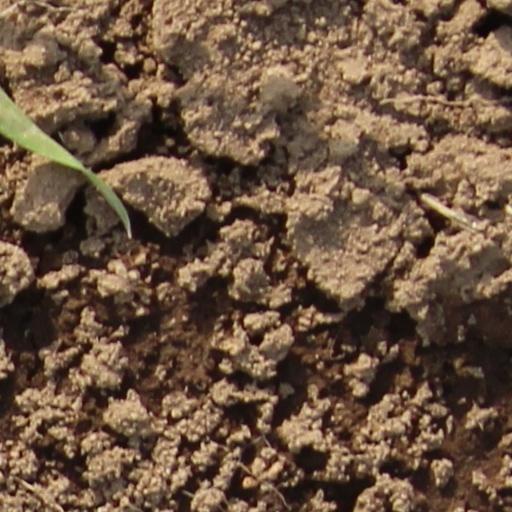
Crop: wheat